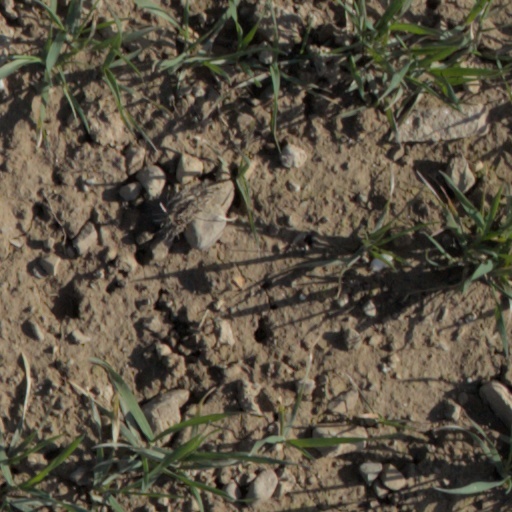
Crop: wheat